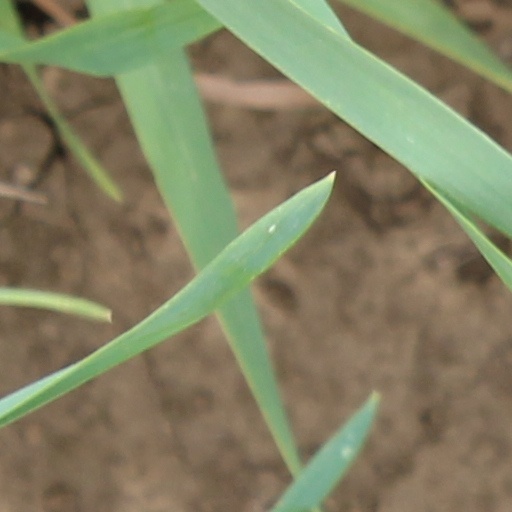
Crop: wheat